Harel Locker

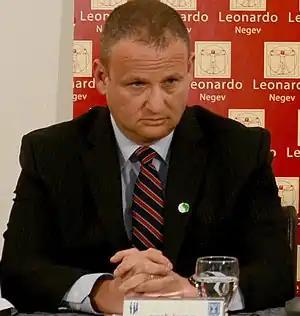
Harel Locker, March 2014

Harel Locker (born 1965) is an Israeli lawyer and civil servant. He is the Chairman of Paz Oil Company. Previously, he was Director General of the Israeli Prime Minister's Office, from December 2011 to October 2015, then served as chairman of Israel Aerospace Industries, for three years.